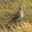
Label: bird